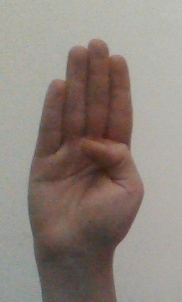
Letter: kaaf